ModSec

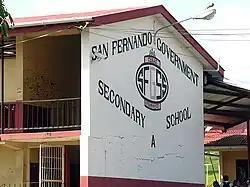
SFGSS (ModSec)

Modsec (officially San Fernando Central Secondary School since 2009) is a government run co-educational secondary school in San Fernando, Trinidad and Tobago. It has also been known as San Fernando Modern Secondary School (1962) (hence "Modsec"), and San Fernando Government Secondary School (1966). It was founded on the Les Efforts pond (previously owned by the sugar-cane estate) and is located at 40 Todd Street in San Fernando, Trinidad. The school was officially opened in September, 1961 but classes did not commence until 19 February 1962. In 1962 the school population was 106 students; in 2011 (49 years later) the school population (comprising a melting pot of ethnicities and creeds) is almost 800 students.